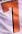
Number: 7